Muhammad Hasan Abi al-Mahasin

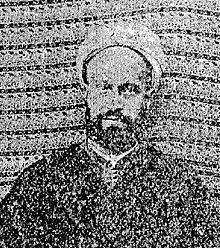

Sheikh Muhammad-Hasan Abi al-Mahasin al-Janaji al-Ha'eri (1875–1923) was an Iraqi poet and politician. He was most famous for his participation in the Iraqi revolt of 1920.